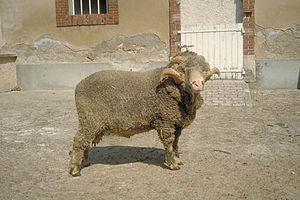
Le Mérinos de Rambouillet est une race ovine originaire d'Espagne, d'où elle a été importée en 1786. Elle n'a depuis reçu aucun apport d'autres troupeaux, et est élevée dans une consanguinité raisonnée à la Bergerie nationale de Rambouillet, où l'on compte en 2009 environ 150 brebis et 20 béliers. Spécialisée dans la production de laine fine, cette race a été utilisée de manière intensive entre 1850 et 1930 pour améliorer les aptitudes lainières de diverses races de brebis, en France et ailleurs dans le monde.
Jean Chanorier, né le 16 novembre 1746 à Lyon et mort le 29 mai 1806 à Croissy-sur-Seine, est un agronome et homme politique français. Seigneur, puis maire de Croissy-sur-Seine, il fut député, puis conseiller général de Seine-et-Oise et membre associé de l’Institut.
Le département des Yvelines est une terre de tradition culturelle et littéraire. Dans les Yvelines, ce sont près de 800 associations, bénévoles, professionnels et collectivités territoriales qui œuvrent ensemble pour le développement culturel.